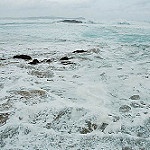
Label: sea